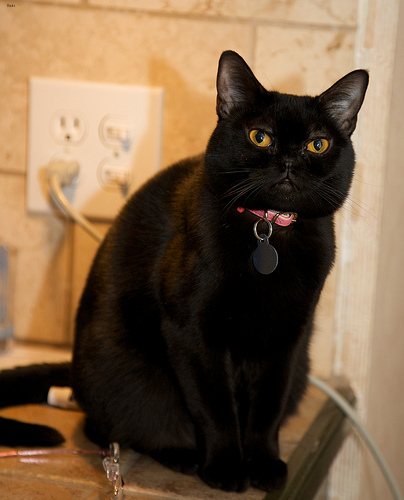
Animal: cat
Breed: bombay